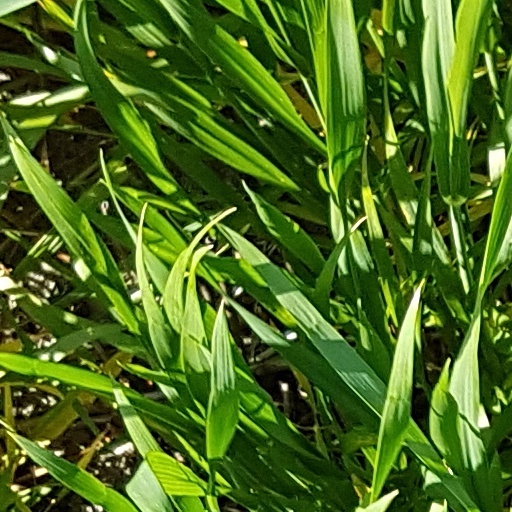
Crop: wheat